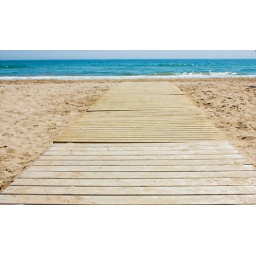
Wooden footbridge in the sand of a beach for access to the sea